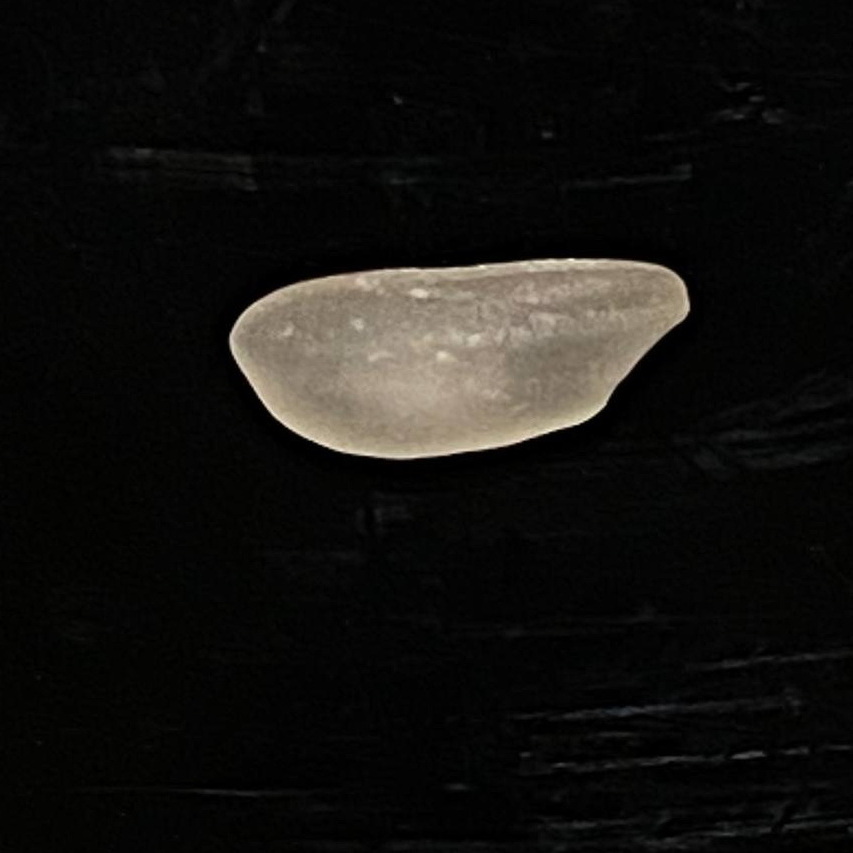
Rice variety: Subol_Lota